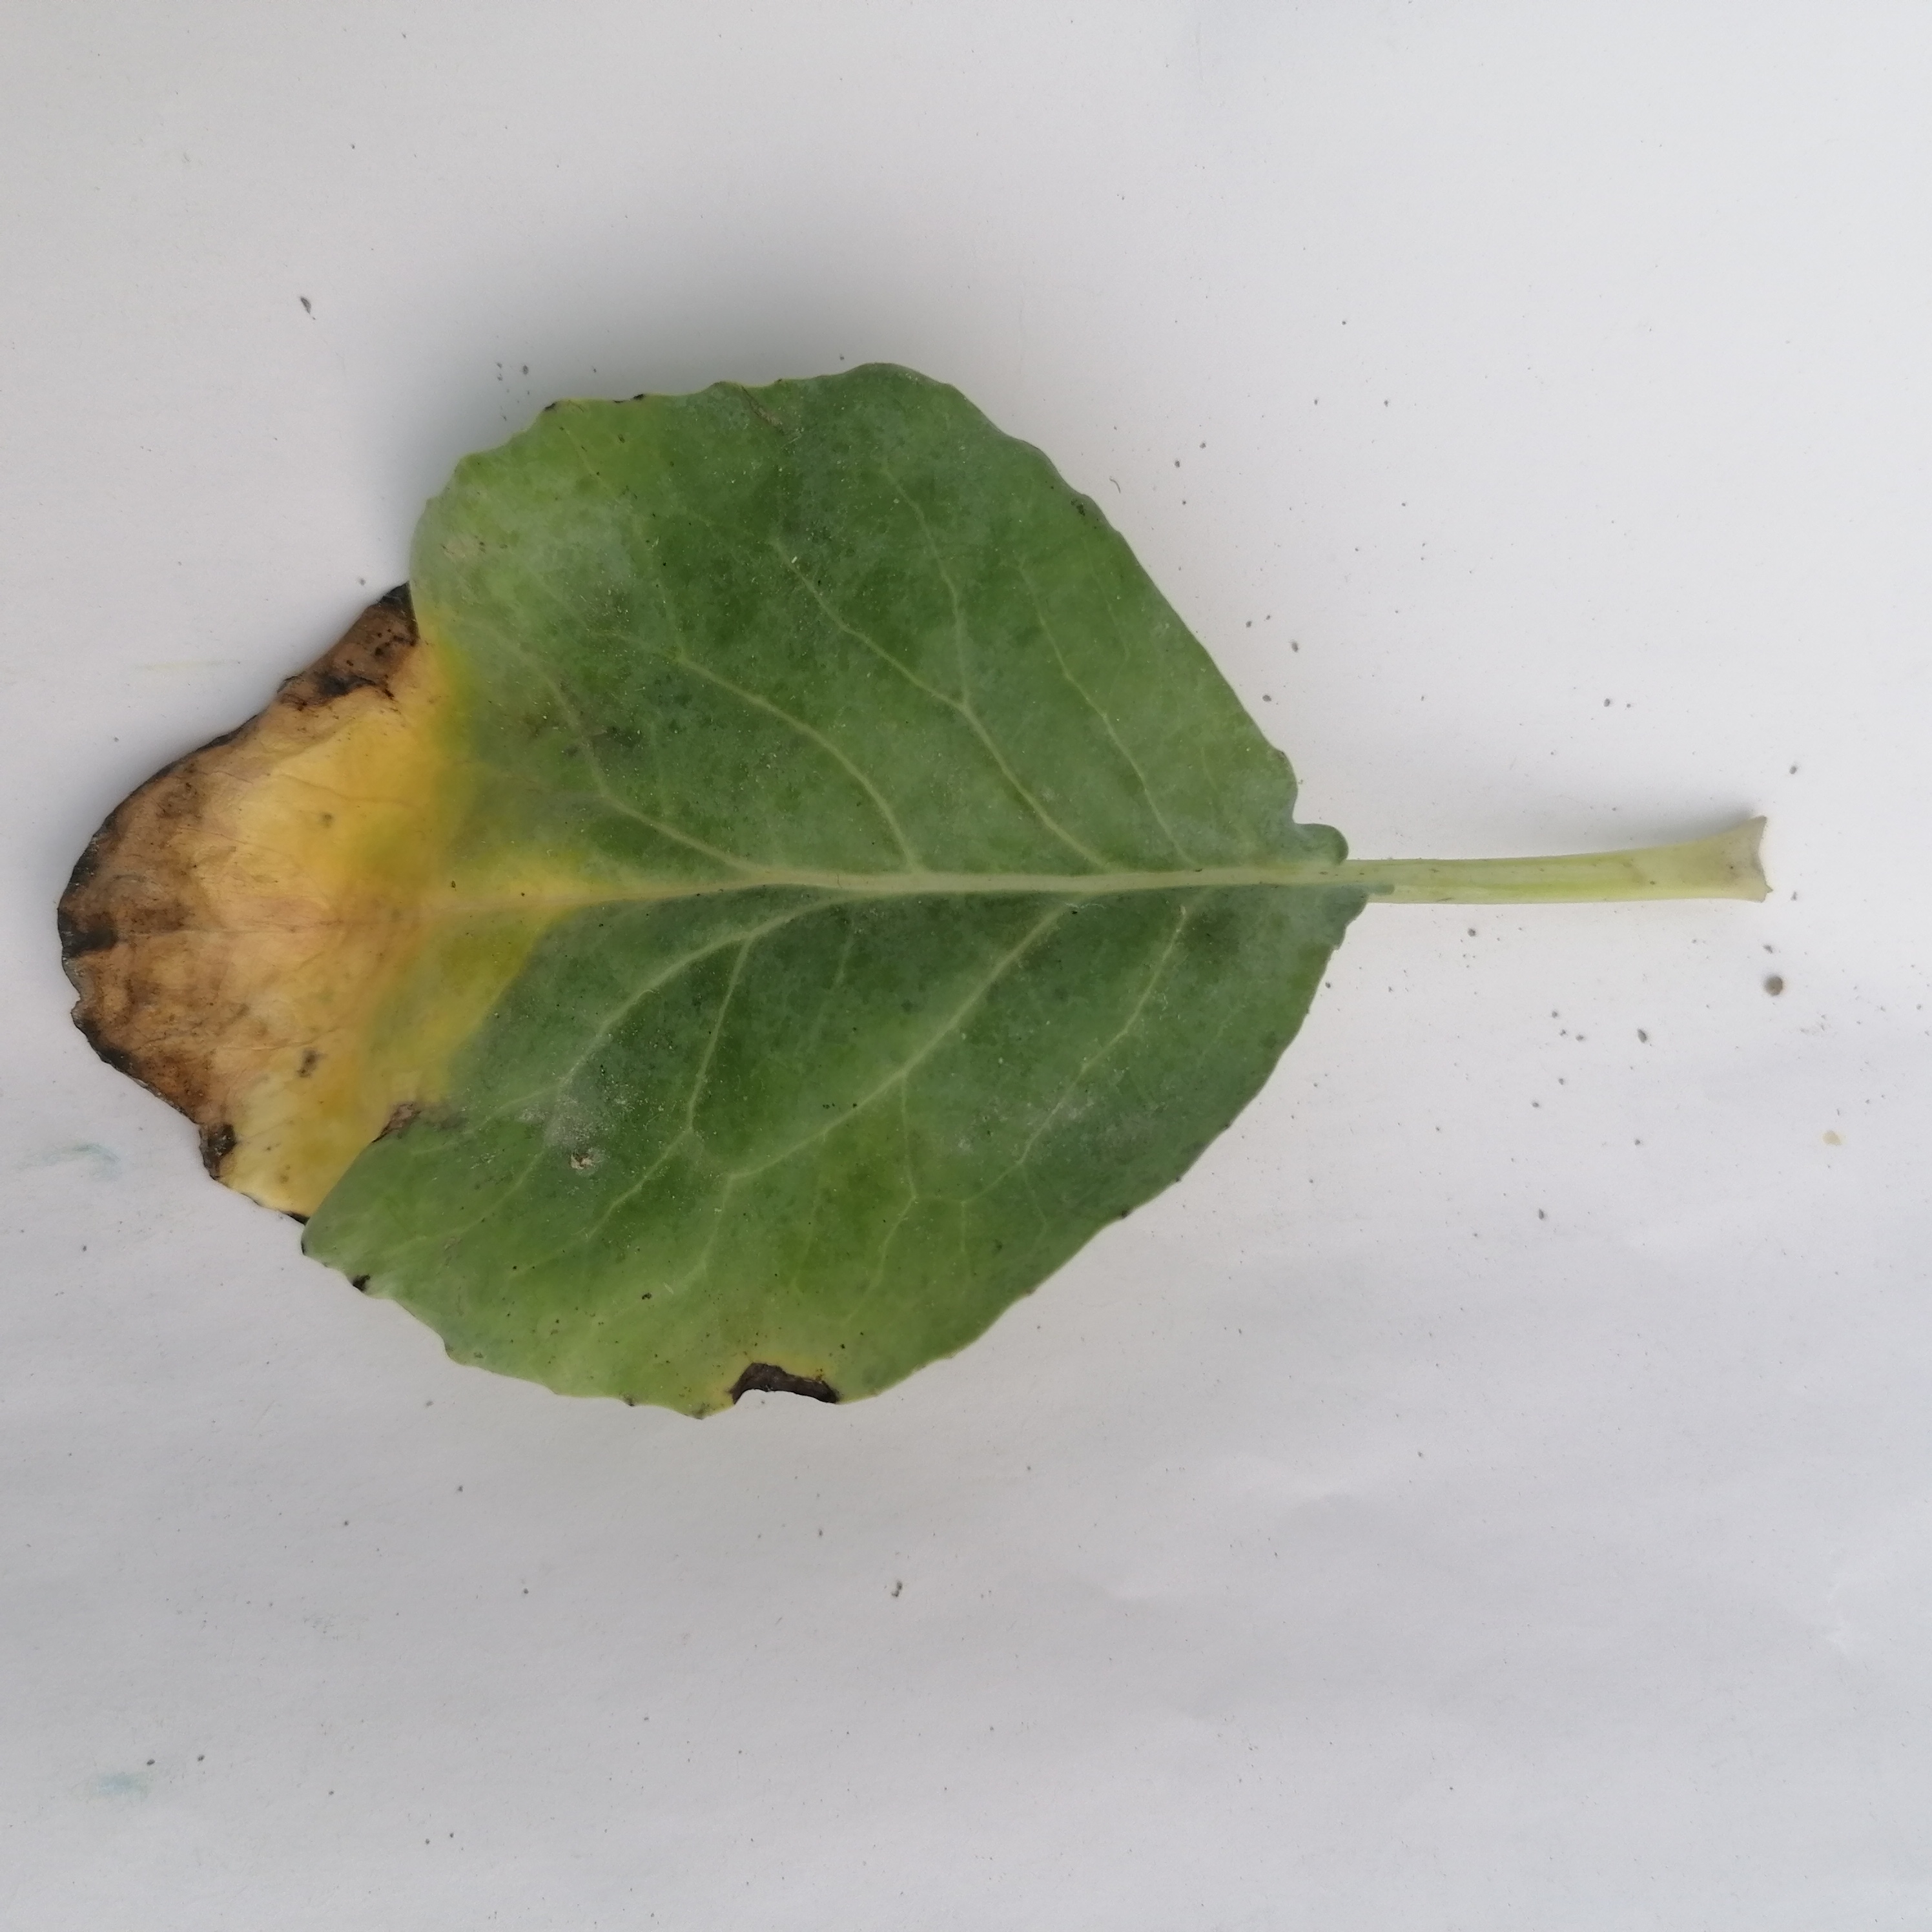
Label: Black Rot